Winstanley House

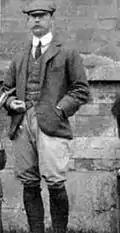
Richard Norman Pochin (later Winstanley) in 1902

Ralph Pochin was born in 1829. He joined the Navy in 1848 and quickly rose through the ranks to become Captain. He retired in 1866 several years after his wife Anna inherited Braunstone Hall so that he could run the estate. The 1871 Census shows them both living there with their eight children. They had five sons and three daughters. Their lives over the next thirty years appear to fairly peaceful. When he died in 1897 his obituary stated that "Captain Pochin lived the quiet life of the country gentleman upon his beautiful estate at Braunstone of which he was intensely fond."